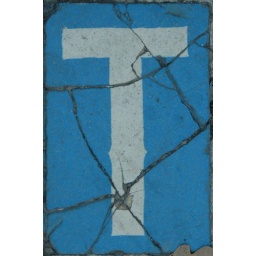
Tile in a street name in a sidewalk in New Orleans.